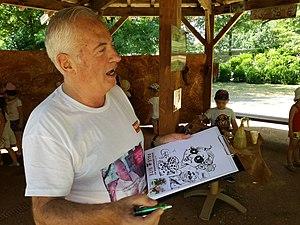
Le dessinateur Fris caricature les visiteurs du Paléosite à Saint-Césaire en juillet 2019
Fris est un caricaturiste français, collaborateur notamment de L'Événement du jeudi entre 1996 et 1997. Il signe deux unes de Libération récompensées au Festival international de la caricature de presse de Saint-Estève.